Animism

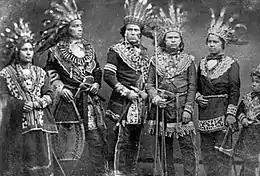

The "new animism" emerged largely from the publications of anthropologist Irving Hallowell, produced on the basis of his ethnographic research among the Ojibwe communities of Canada in the mid-20th century. For the Ojibwe encountered by Hallowell, "personhood" did not require human-likeness, but rather humans were perceived as being like other persons, who for instance included rock persons and bear persons. For the Ojibwe, these persons were each willful beings, who gained meaning and power through their interactions with others; through respectfully interacting with other persons, they themselves learned to "act as a person".